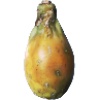
Label: cactus_fruit